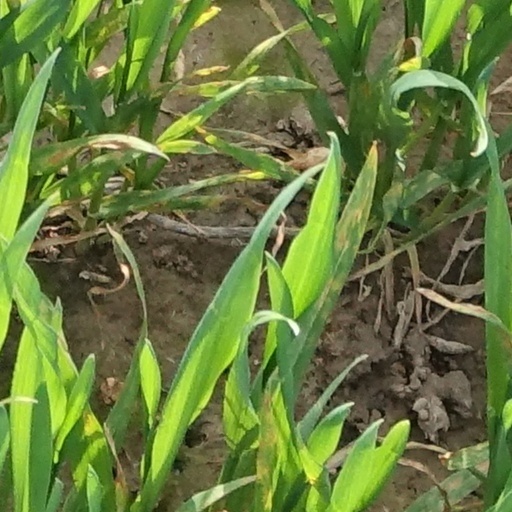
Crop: wheat